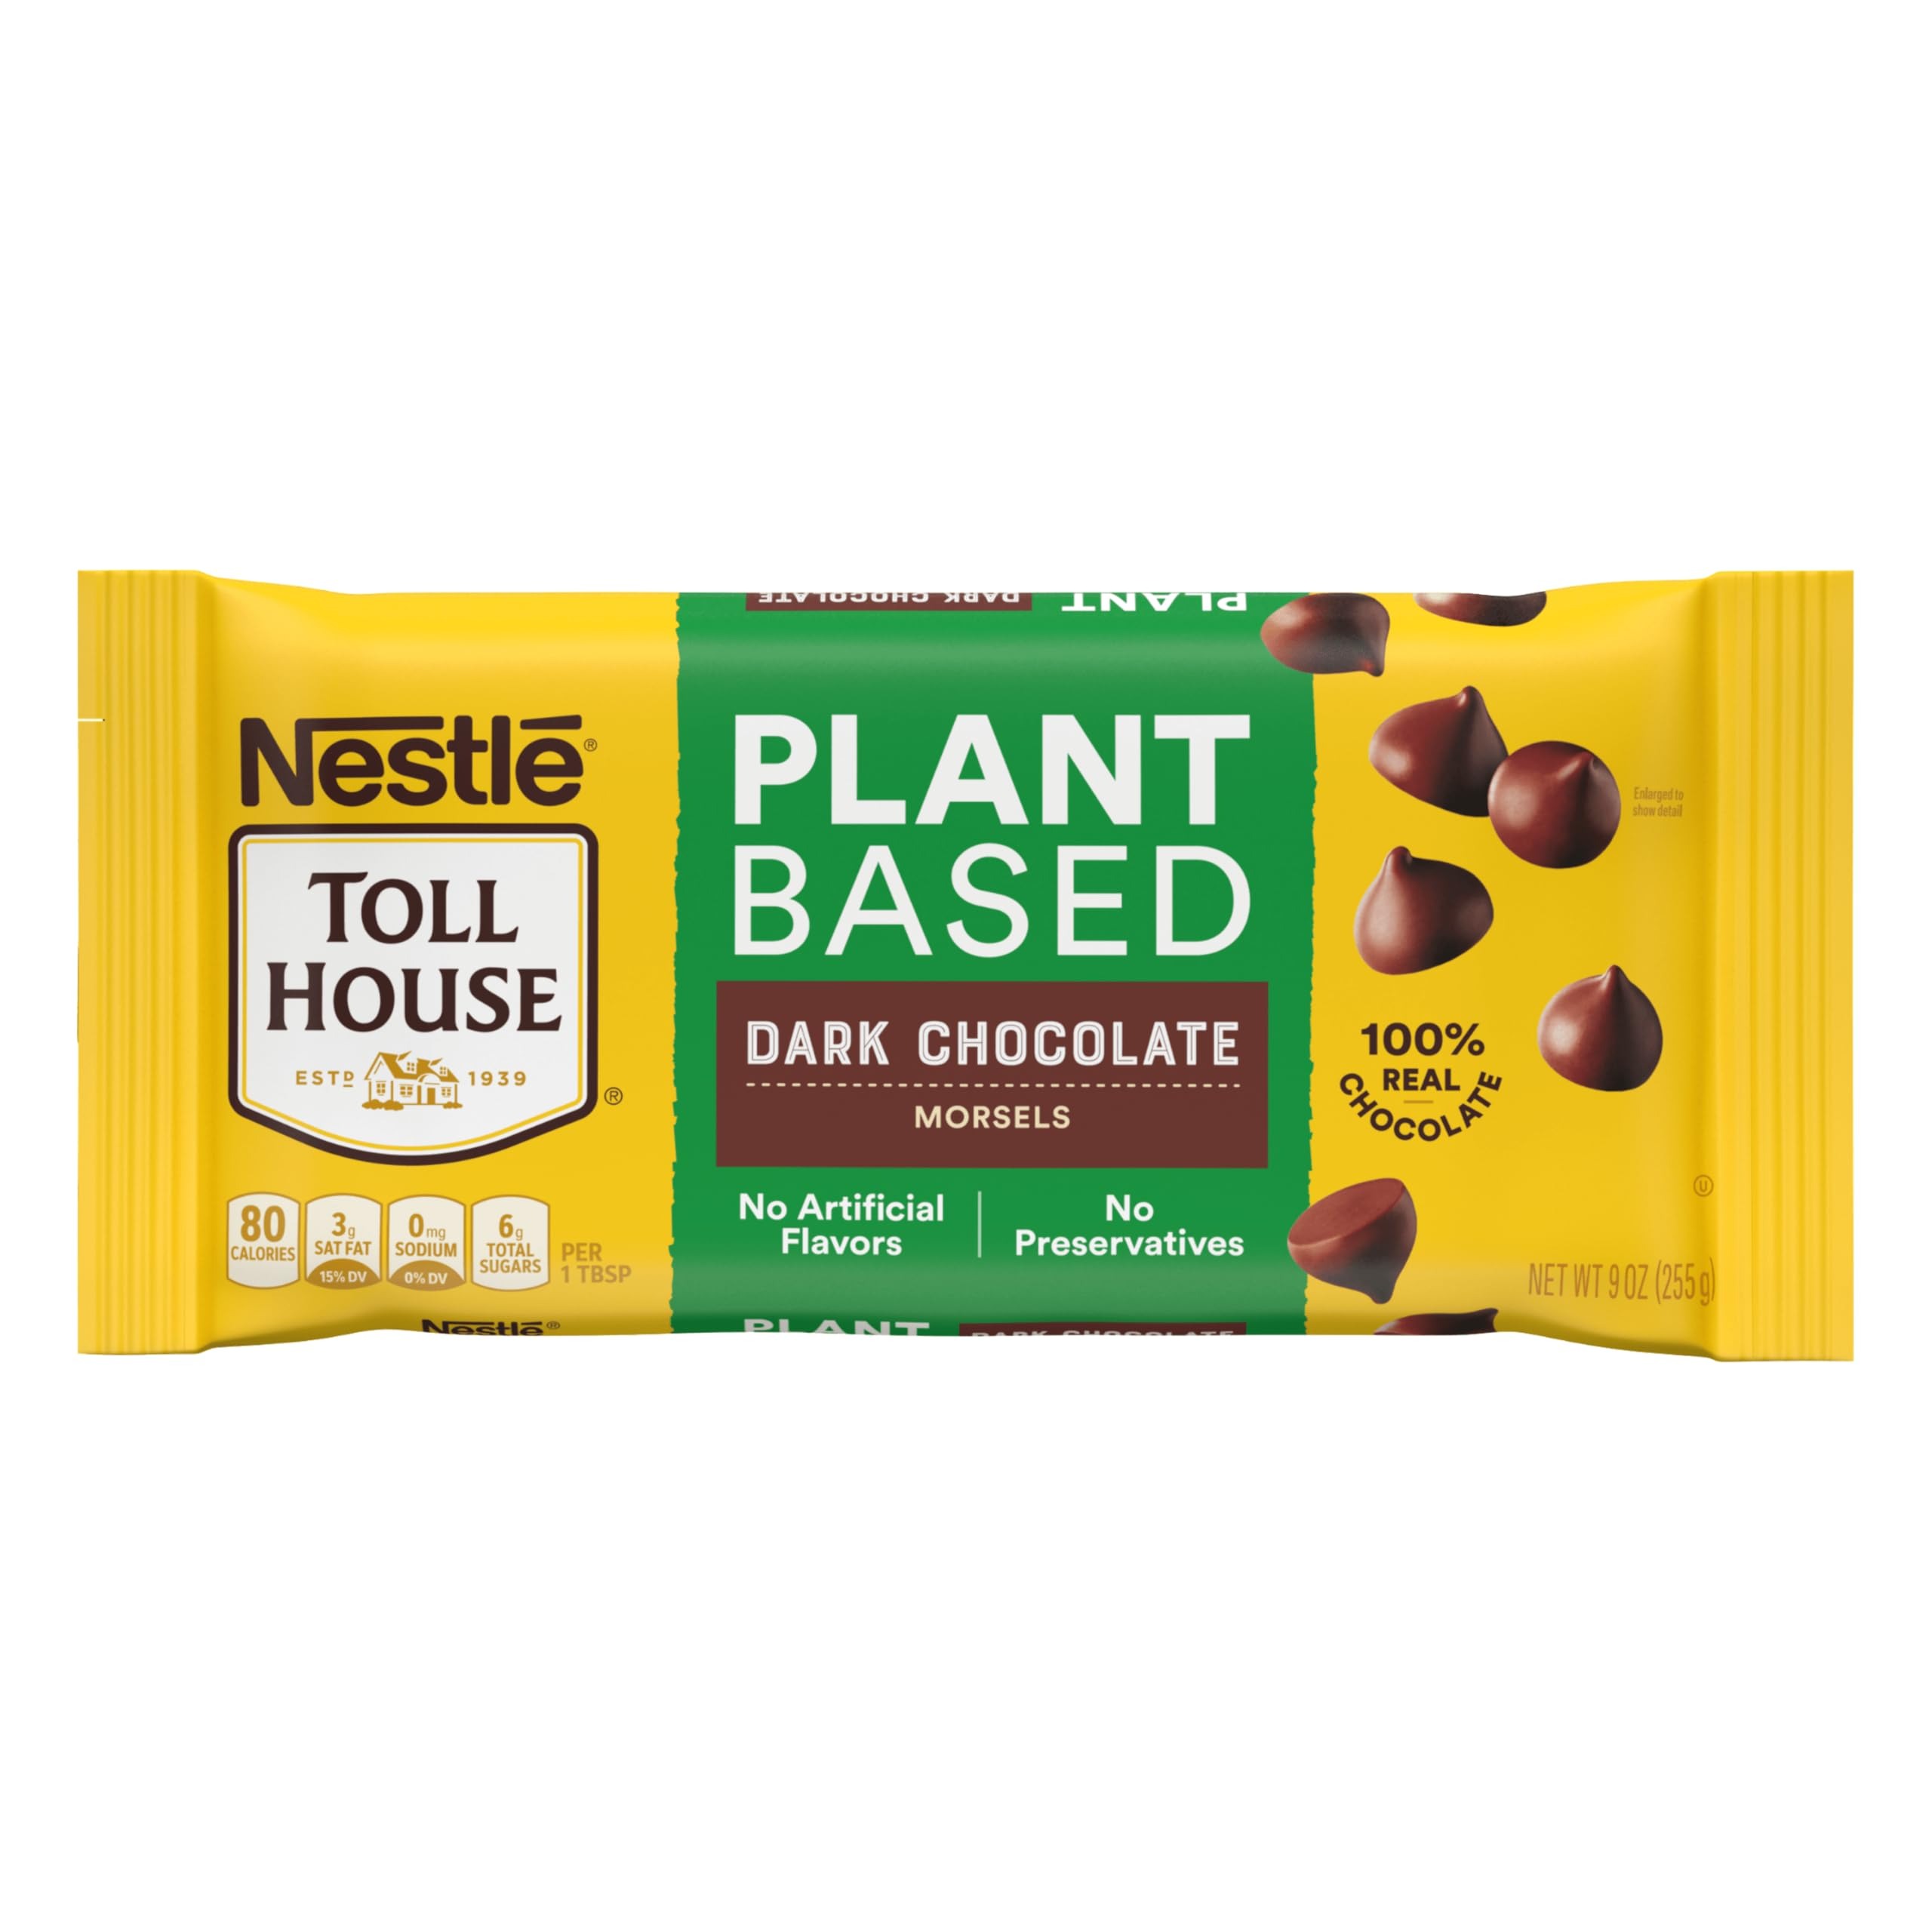
Item Name: Nestle Toll House Plant Based Dark Chocolate Chips for Baking & Snacking, 100% Real Melting Chocolate - Chocolate Melt Chips 9 Oz Bag
Bullet Point 1: A Timeless Discovery Nestle Toll House Plant Based Dark Chocolate Chips are iconic chips with our original taste. Add the taste of home to your favorite recipes, like chocolate chip cookies, cakes, brownies & more. SNAP and EBT Eligible item
Bullet Point 2: Rich, Smooth Chocolate Deliciously rich, these dark chocolate chips for baking are made with 100% real chocolate & oat flour. Show someone you care with tasty chocolate chips baking morsels that become ooey-gooey in the oven.
Bullet Point 3: Ingredients you can Trust Bake up something special with these plant based chocolate morsels. We’ve chosen sustainably sourced real cocoa, plant- based ingredients and with no preservatives or artificial flavors. Certified by Rainforest Alliance. Learn more
Bullet Point 4: Plant Based Recipe on the Bag Nestle chocolate chips are essential baking supplies for classic chocolate cookies, but you can make so much more Try mixing them into trail mix or melting them down to make your own delicious chocolate candy.
Bullet Point 5: Better Farming, Better Lives, Better Cocoa We're committed to responsibly sourcing our cocoa through the Nestlé Cocoa Plan. That means Nestle chocolate chips help support the livelihoods of farmers and their families. Learn more
Value: 9.0
Unit: Ounce

Price: 5.19